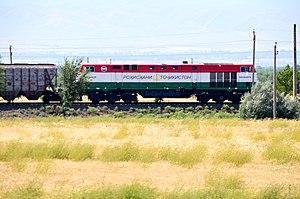
Le transport ferroviaire au Tadjikistan est limité à un réseau de 680 km de rail à écartement russe, desservant quelques villes du pays, et connecté au Turkménistan et à l'Ouzbékistan. Depuis 1999, une nouvelle ligne lie Qurghonteppa à Kulob.